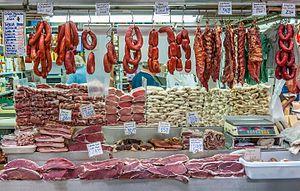
Le terme charcuterie désigne couramment de nombreuses préparations alimentaires à base de viande et d'abats, crues ou cuites. Elles proviennent majoritairement, mais pas exclusivement, du porc, dont presque toutes les parties peuvent être utilisées, et ont souvent le sel comme agent de conservation.
São Paulo ou Sao Paulo est une ville du Sud du Brésil. Avec ses onze millions d'habitants en 2014, c'est la plus grande ville du Brésil et d'Amérique du Sud. C'est également la ville qui compte le plus de lusophones au monde. La région métropolitaine de São Paulo est l'une des plus peuplées du continent américain, avec celles de Mexico et New York, et la cinquième au monde. Capitale de l'État de São Paulo — le plus peuplé du pays — et principal centre financier, commercial et industriel de l'Amérique latine, elle est de fait la capitale économique du Brésil.